Pablo Kleinman

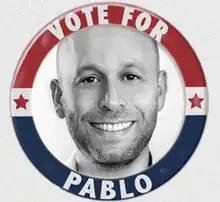
Pablo Kleinman for Congress 2014 Campaign Button

He has also been featured on English-language television newscasts in the U.S. and Canada, usually talking about Latin American issues.